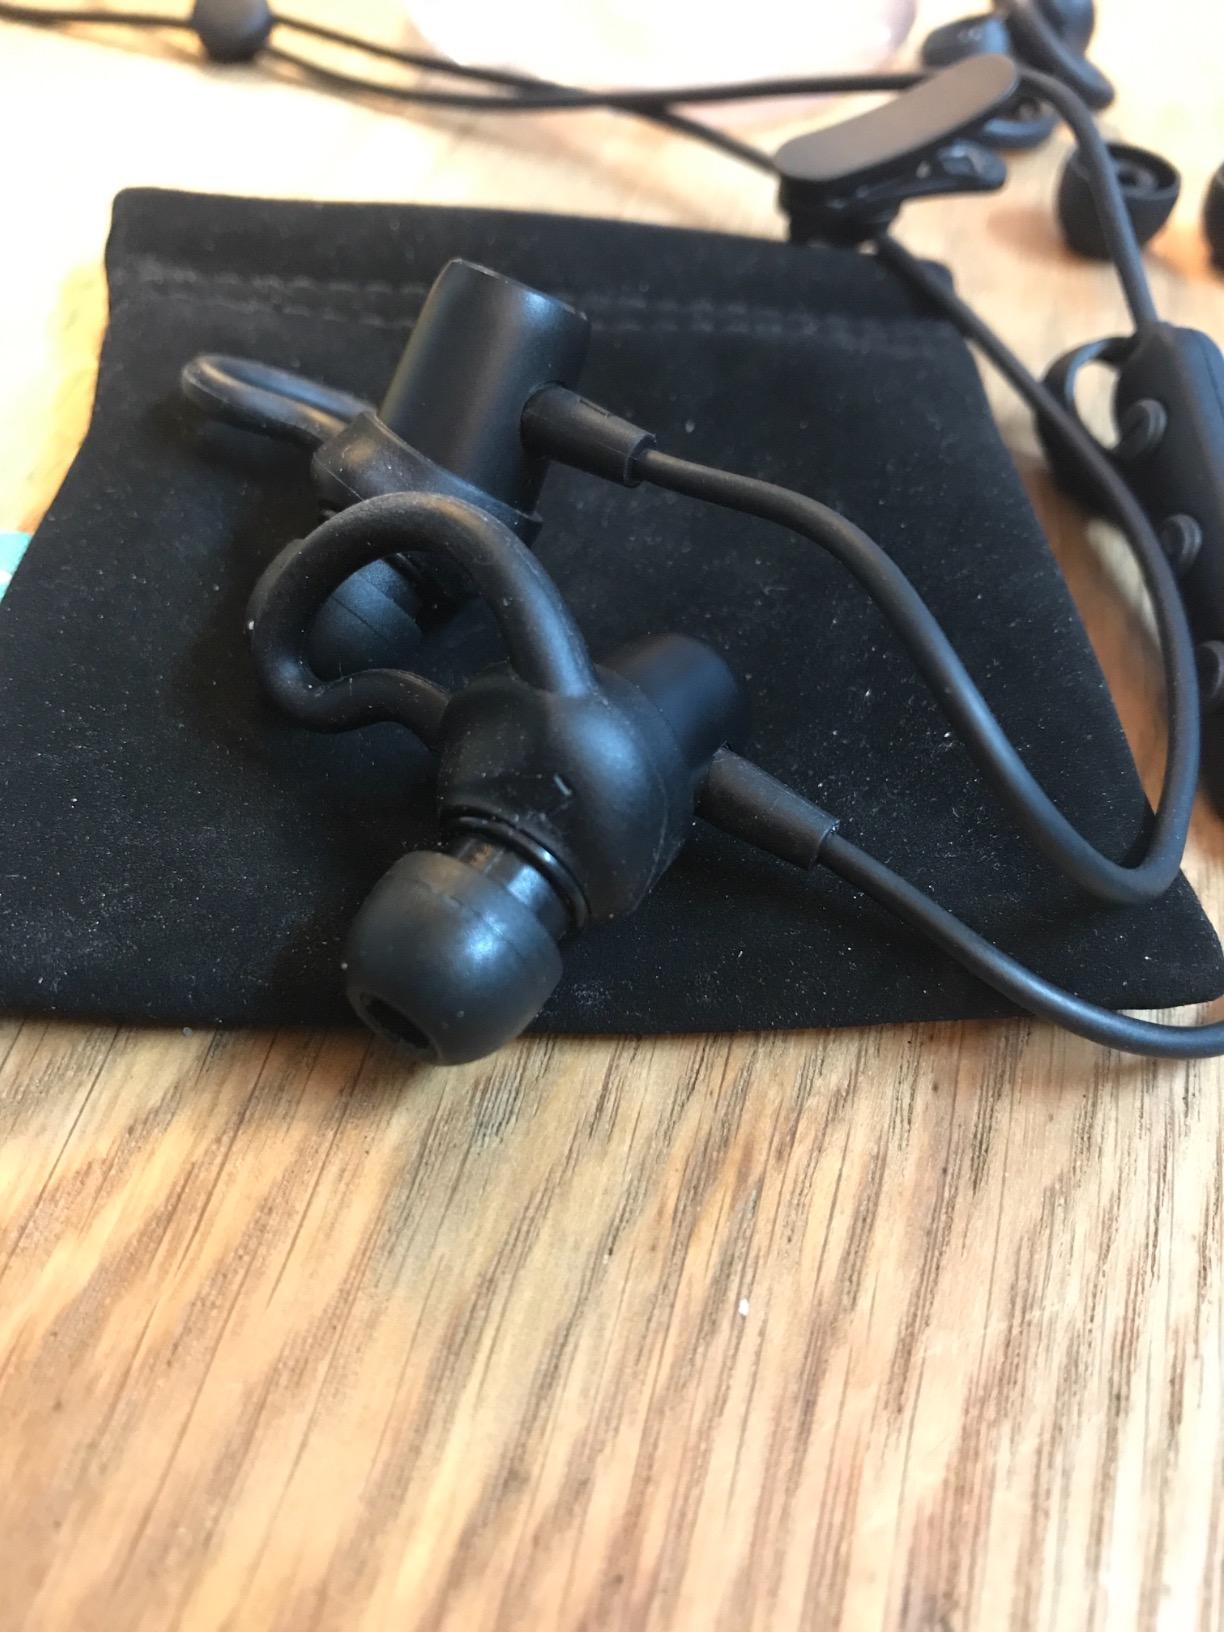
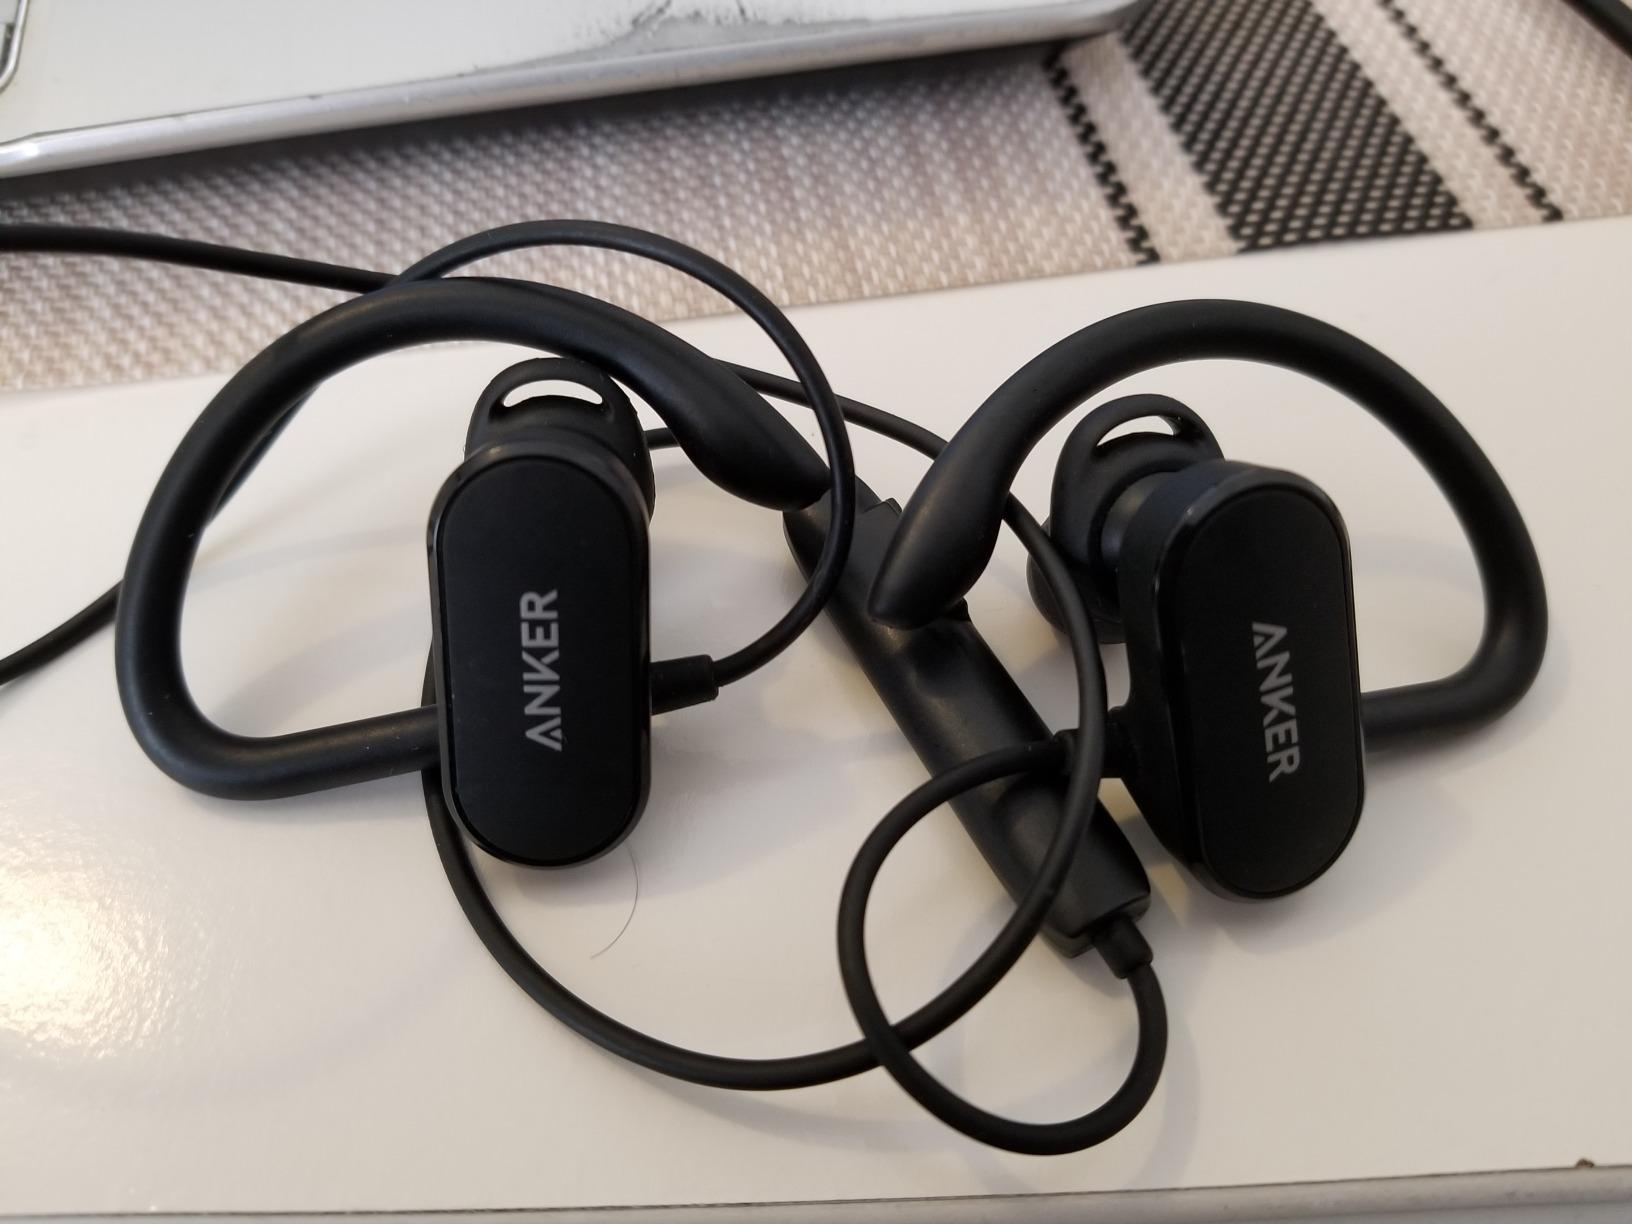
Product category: headphones
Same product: no